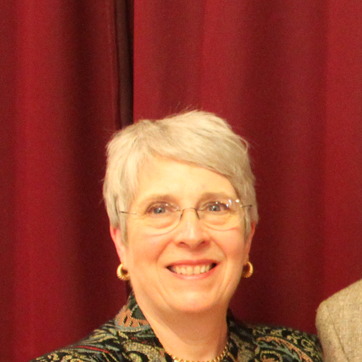
Material: skin